Livingstone, Zambia

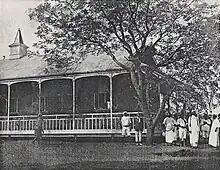
Livingstone in the early 20th century

The city was founded in 1905. The British South Africa Company moved the capital of the territory there in 1907. In 1911 the company merged the territory with North-Eastern Rhodesia as Northern Rhodesia. Livingstone prospered from its position as a gateway to trade between north and south sides of the Zambezi, as well as from farming in the Southern Province and commercial timber production from forests to its north-west. A number of colonial buildings were erected which still stand. Although the capital was moved to Lusaka in 1935 to be closer to the economic heartland of the Copperbelt, industries based on timber, hides, tobacco, cotton (including textiles) and other agricultural products grew. A hydroelectric plant was built taking water from the Eastern Cataract of the Falls. The town of Victoria Falls in Southern Rhodesia had the tourist trade, but many supplies were bought from Livingstone.